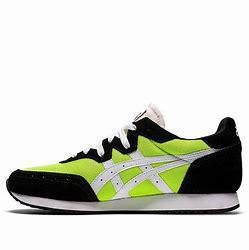
Brand: Asics
Model: Tarther OG